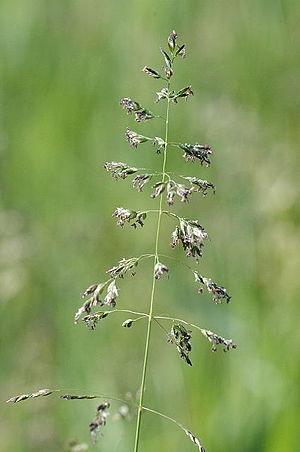
Pâturin commun.
Cette liste de Tracheophyta de Bosnie-Herzégovine, ainsi que d’espèces introduites est un aperçu incomplet d’espèces de mousses, de fougères, de gymnospermes et d’angiospermes citées dans la littérature disponible en langues bosniaque, croate, serbe et serbo-croate. Cet aperçu n’inclue pas des espèces cultivées ni celles occasionnellement introduites.
Fleur des champs est un tableau peint par Louis Janmot en 1845 et conservé au musée des Beaux-Arts de Lyon.